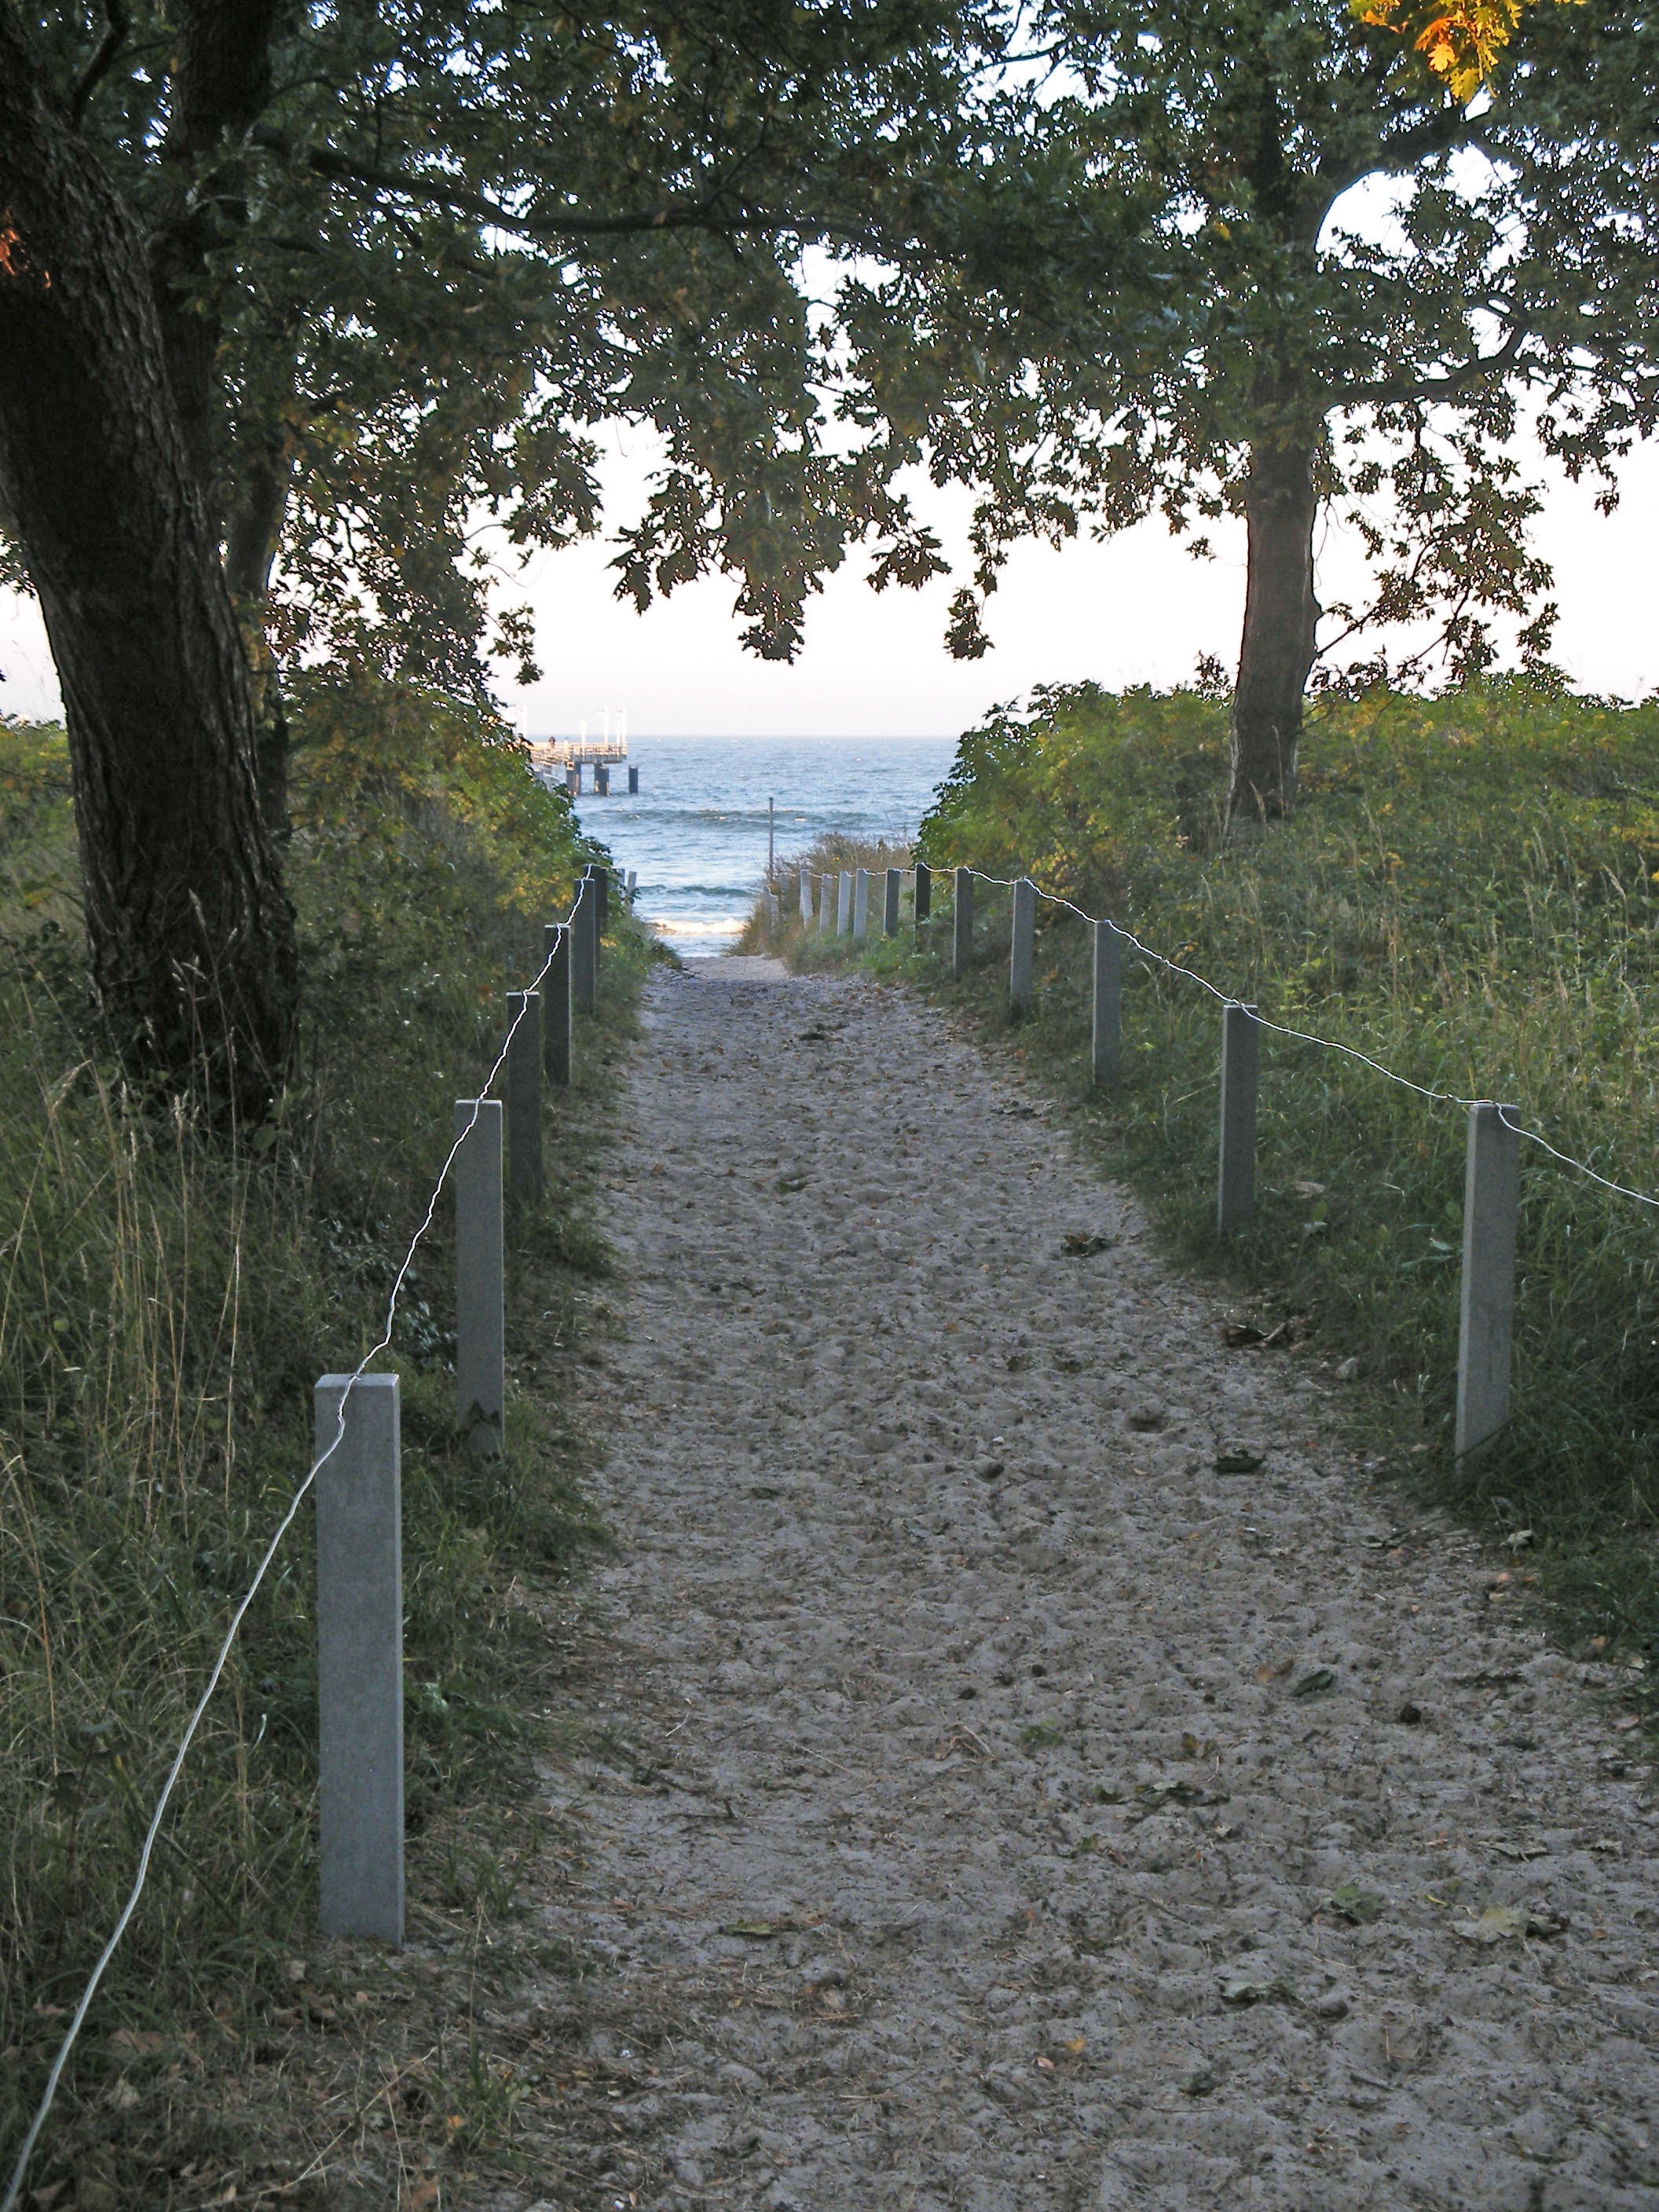
sea, coast, tree, water, sand, trail, walkway, waterway, away, north sea, baltic sea, strandweg